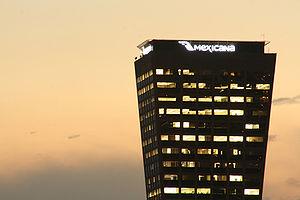
Mexicana ou Mexicana de Aviación, était une compagnie aérienne du Mexique.